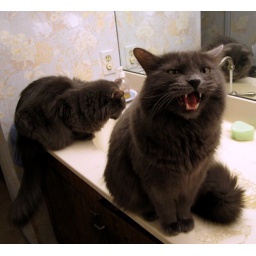
gray cats around the sink